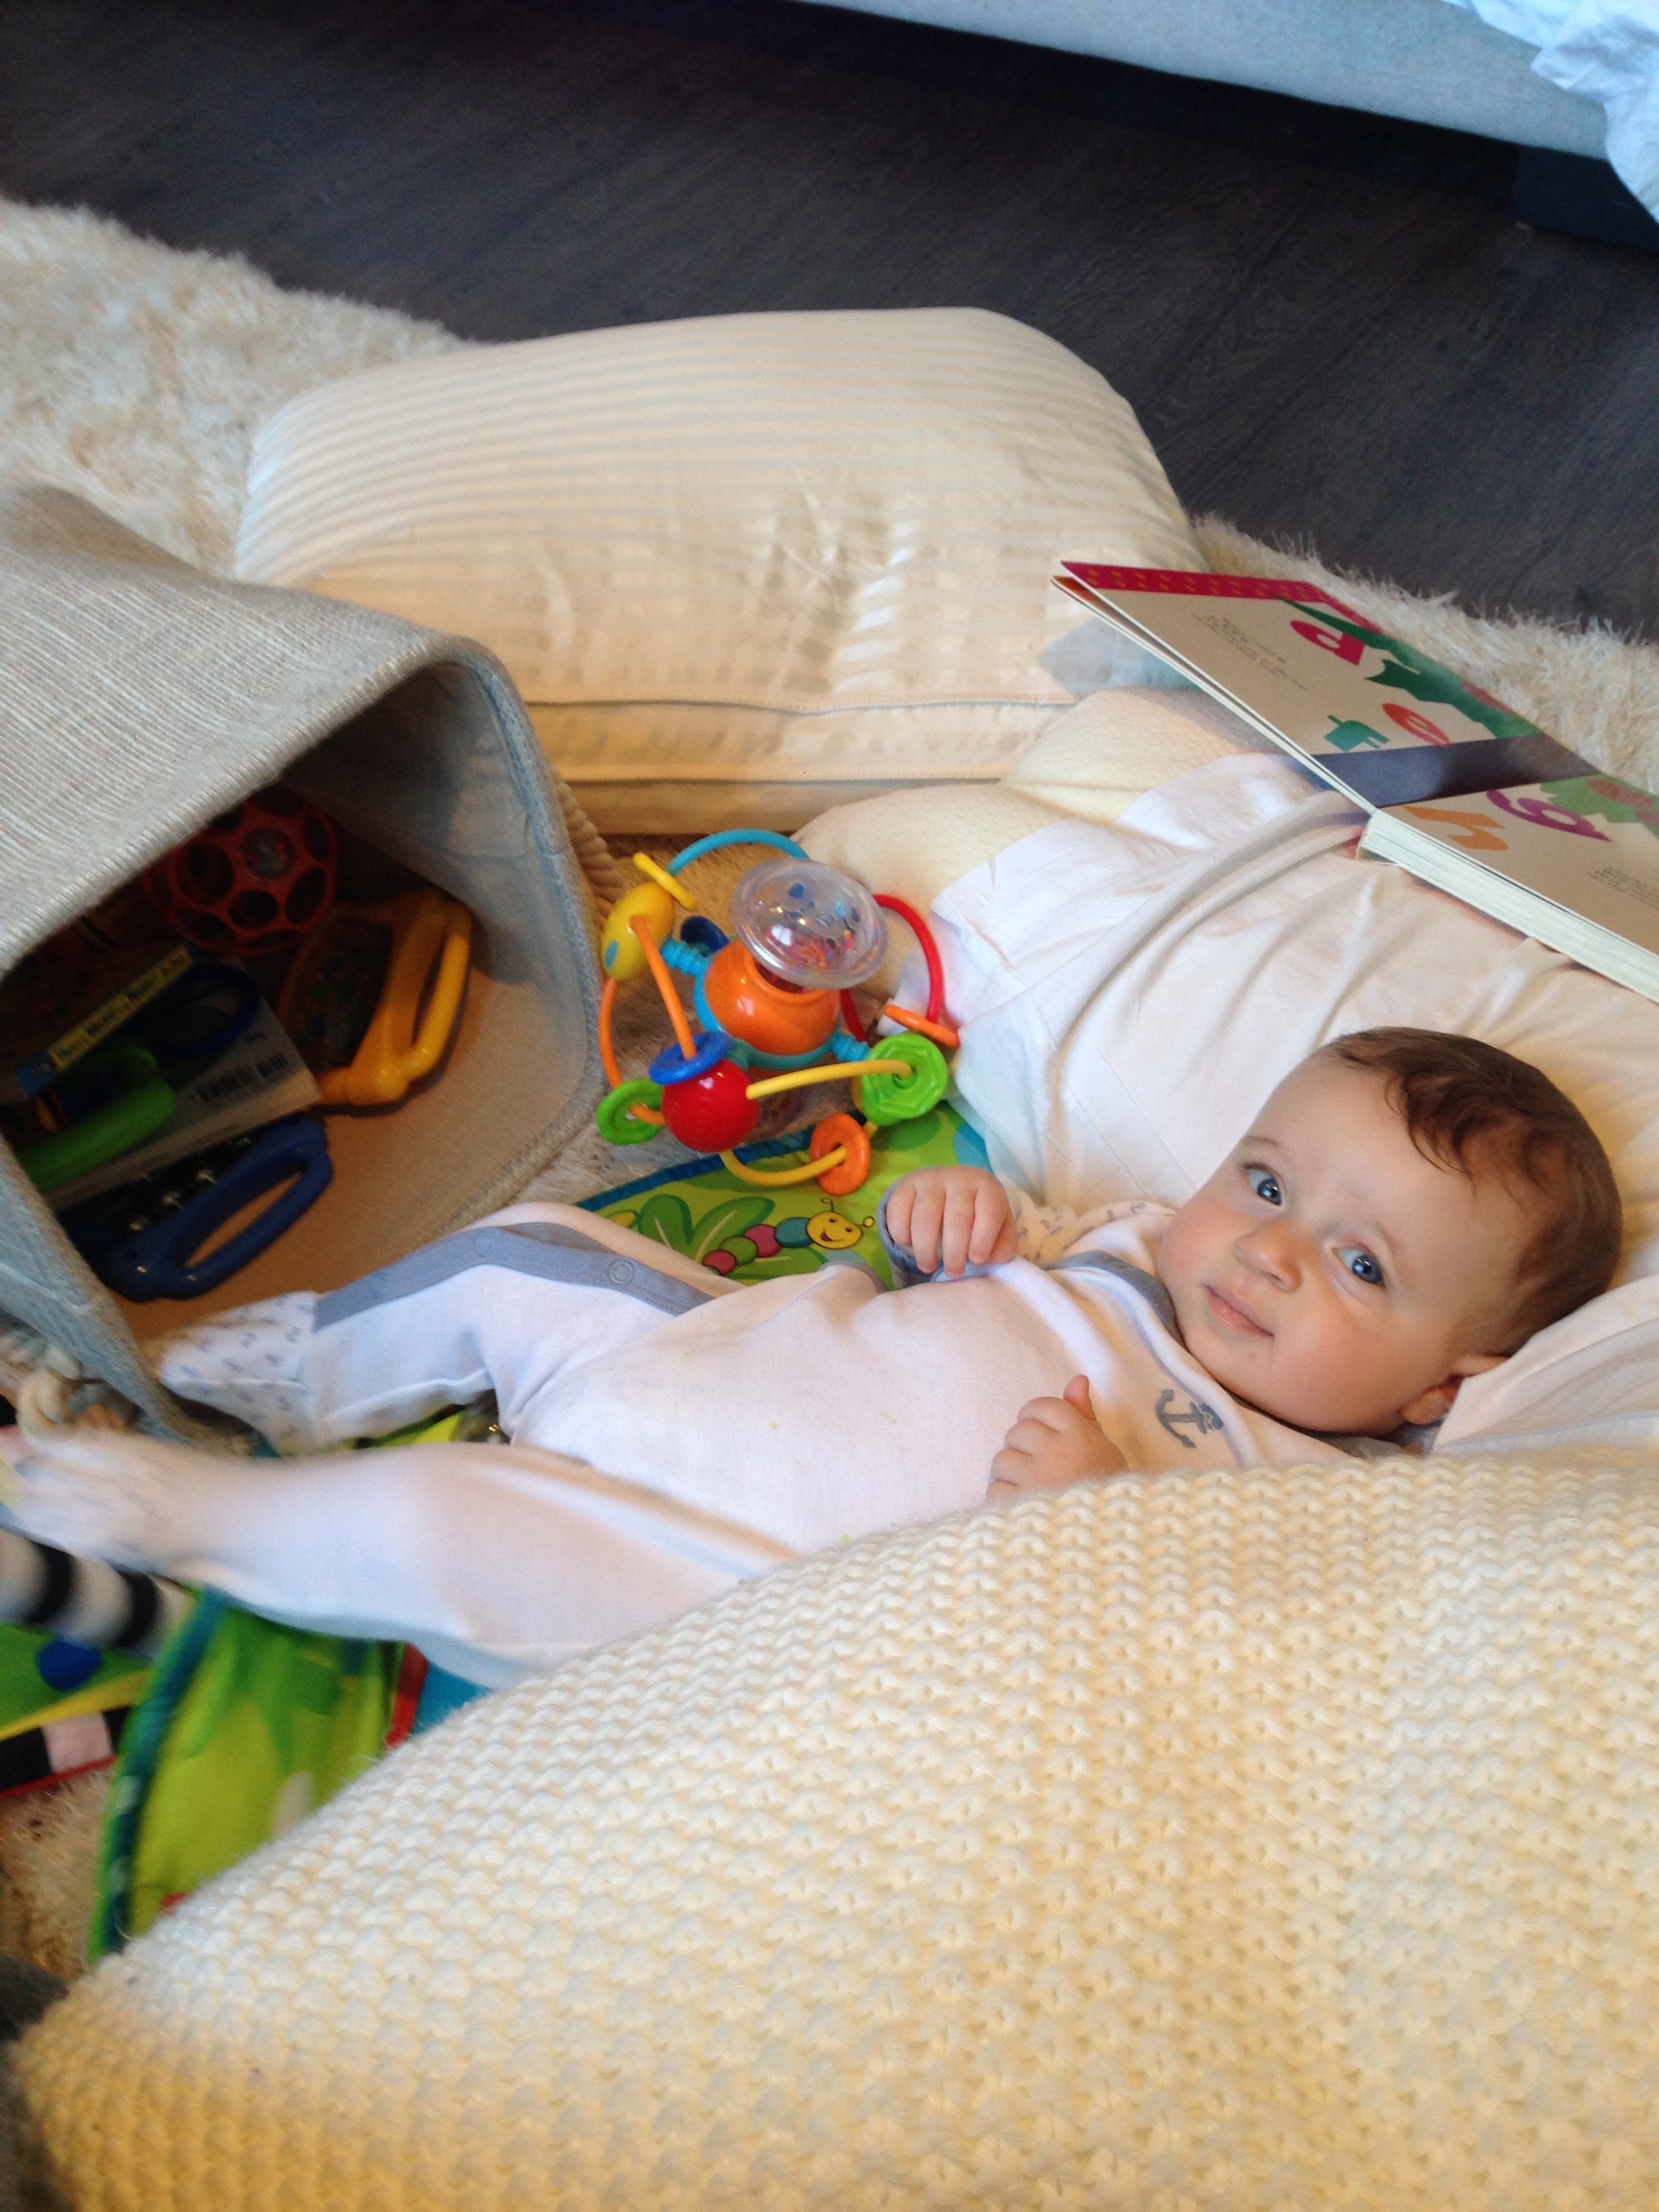
person, play, relax, child, furniture, baby, motherhood, nap, product, sleep, infant, newborn, toddler, toys, skin, welcome, bedtime, human action